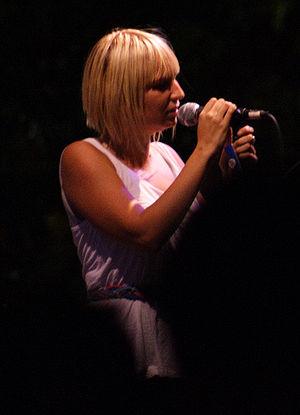
Cette page dresse une liste de personnalités nées au cours de l'année 1975 présentée dans l'ordre chronologique.